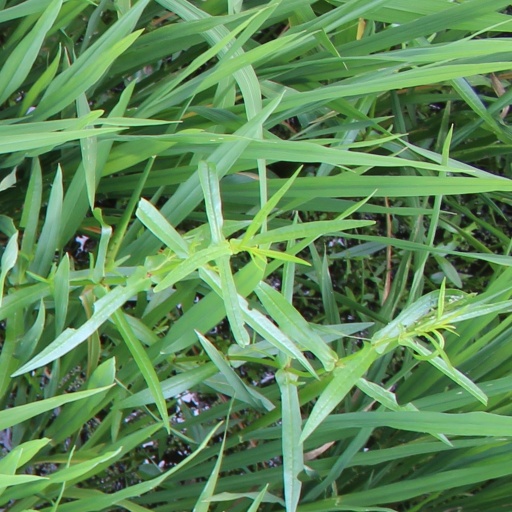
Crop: rice